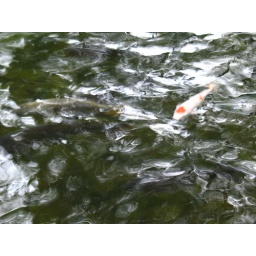
There were heaps of black and white/orange fish in the stream, they were adorable!